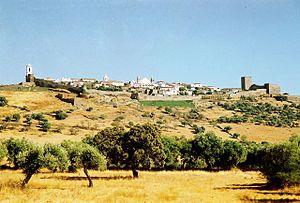
Reguengos de Monsaraz est une ville portugaise située dans le district d'Évora, en Alentejo.